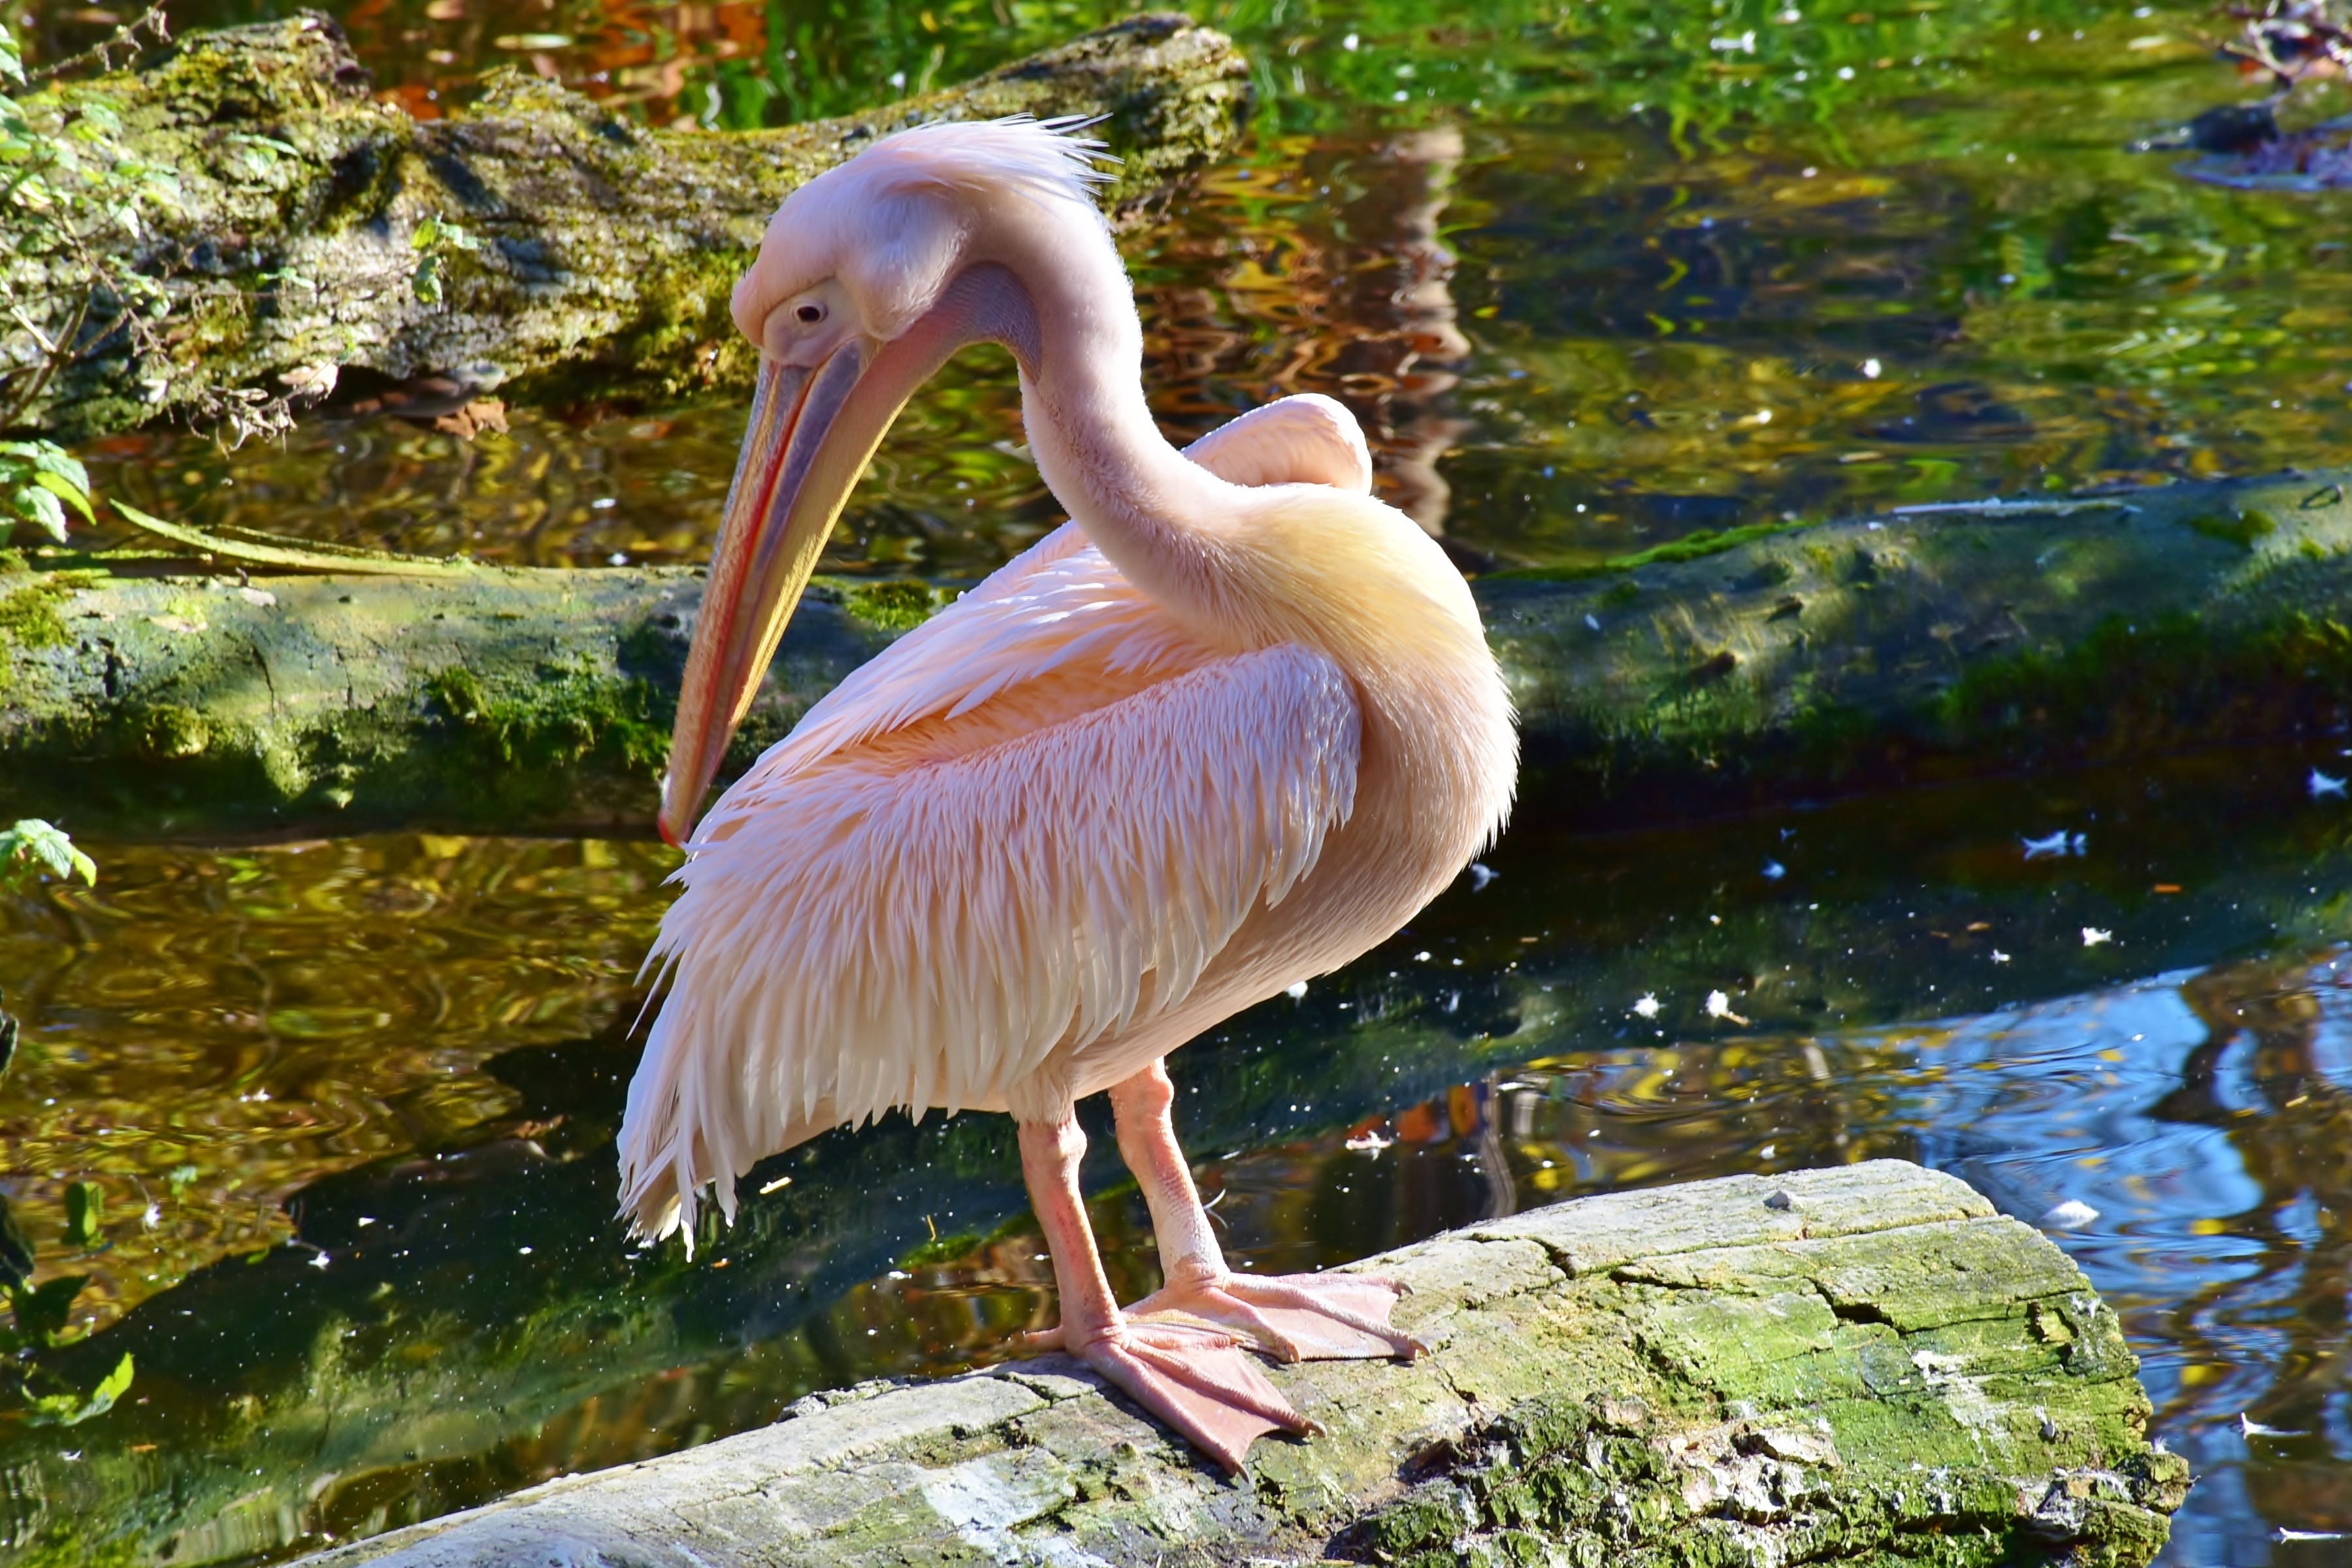
water, nature, bird, animal, pelican, seabird, pond, wildlife, swim, zoo, beak, fauna, plumage, wild animal, enclosure, vertebrate, creature, wild bird, pelikan, water bird, animal world, wildlife photography